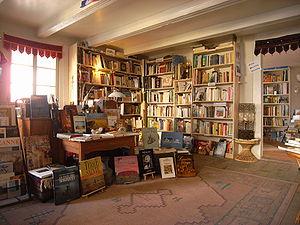
librairie d'occasion en Saint-Pierre-de-Clages (Canton du Valais, Suisse) Русский: книжно-антикварный магазин в Санкт Пиєр де Глаже (кантон Вале, Швейцария)